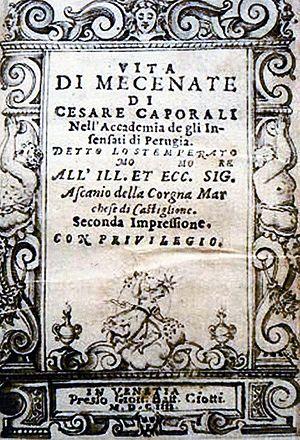
Cesare Caporali est un poète et auteur dramatique italien de la Renaissance.